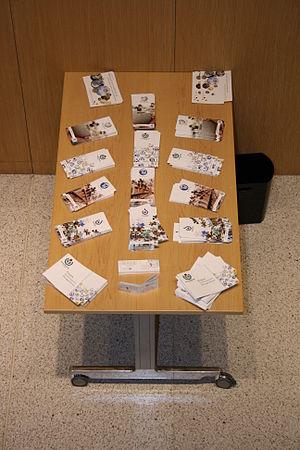
Table avec des tracts de Wikimedia France dans le hall d'entrée de la salle Victor Hugo à l'Assemblée Nationale durant les Rencontres Wikimedia France le samedi 4 décembre 2010.